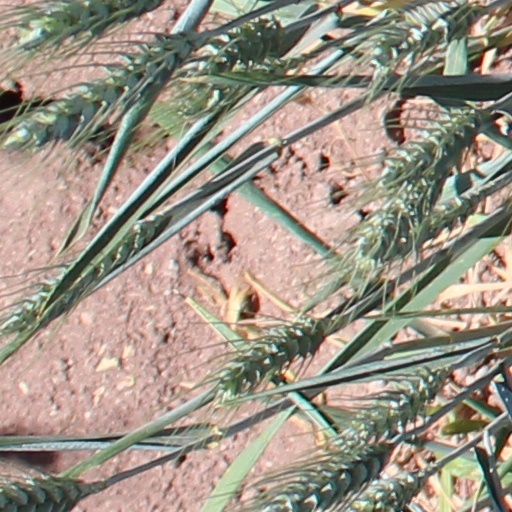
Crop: wheat